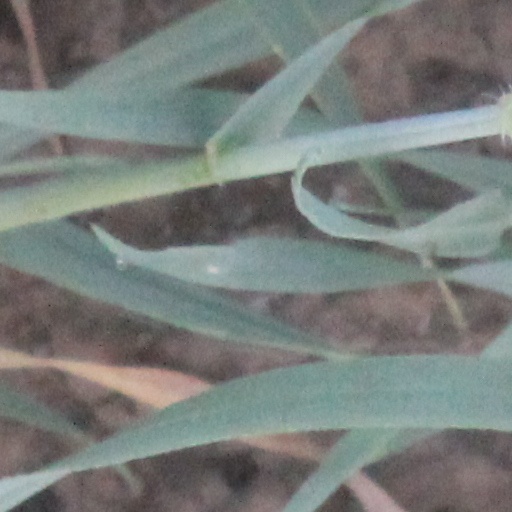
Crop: wheat